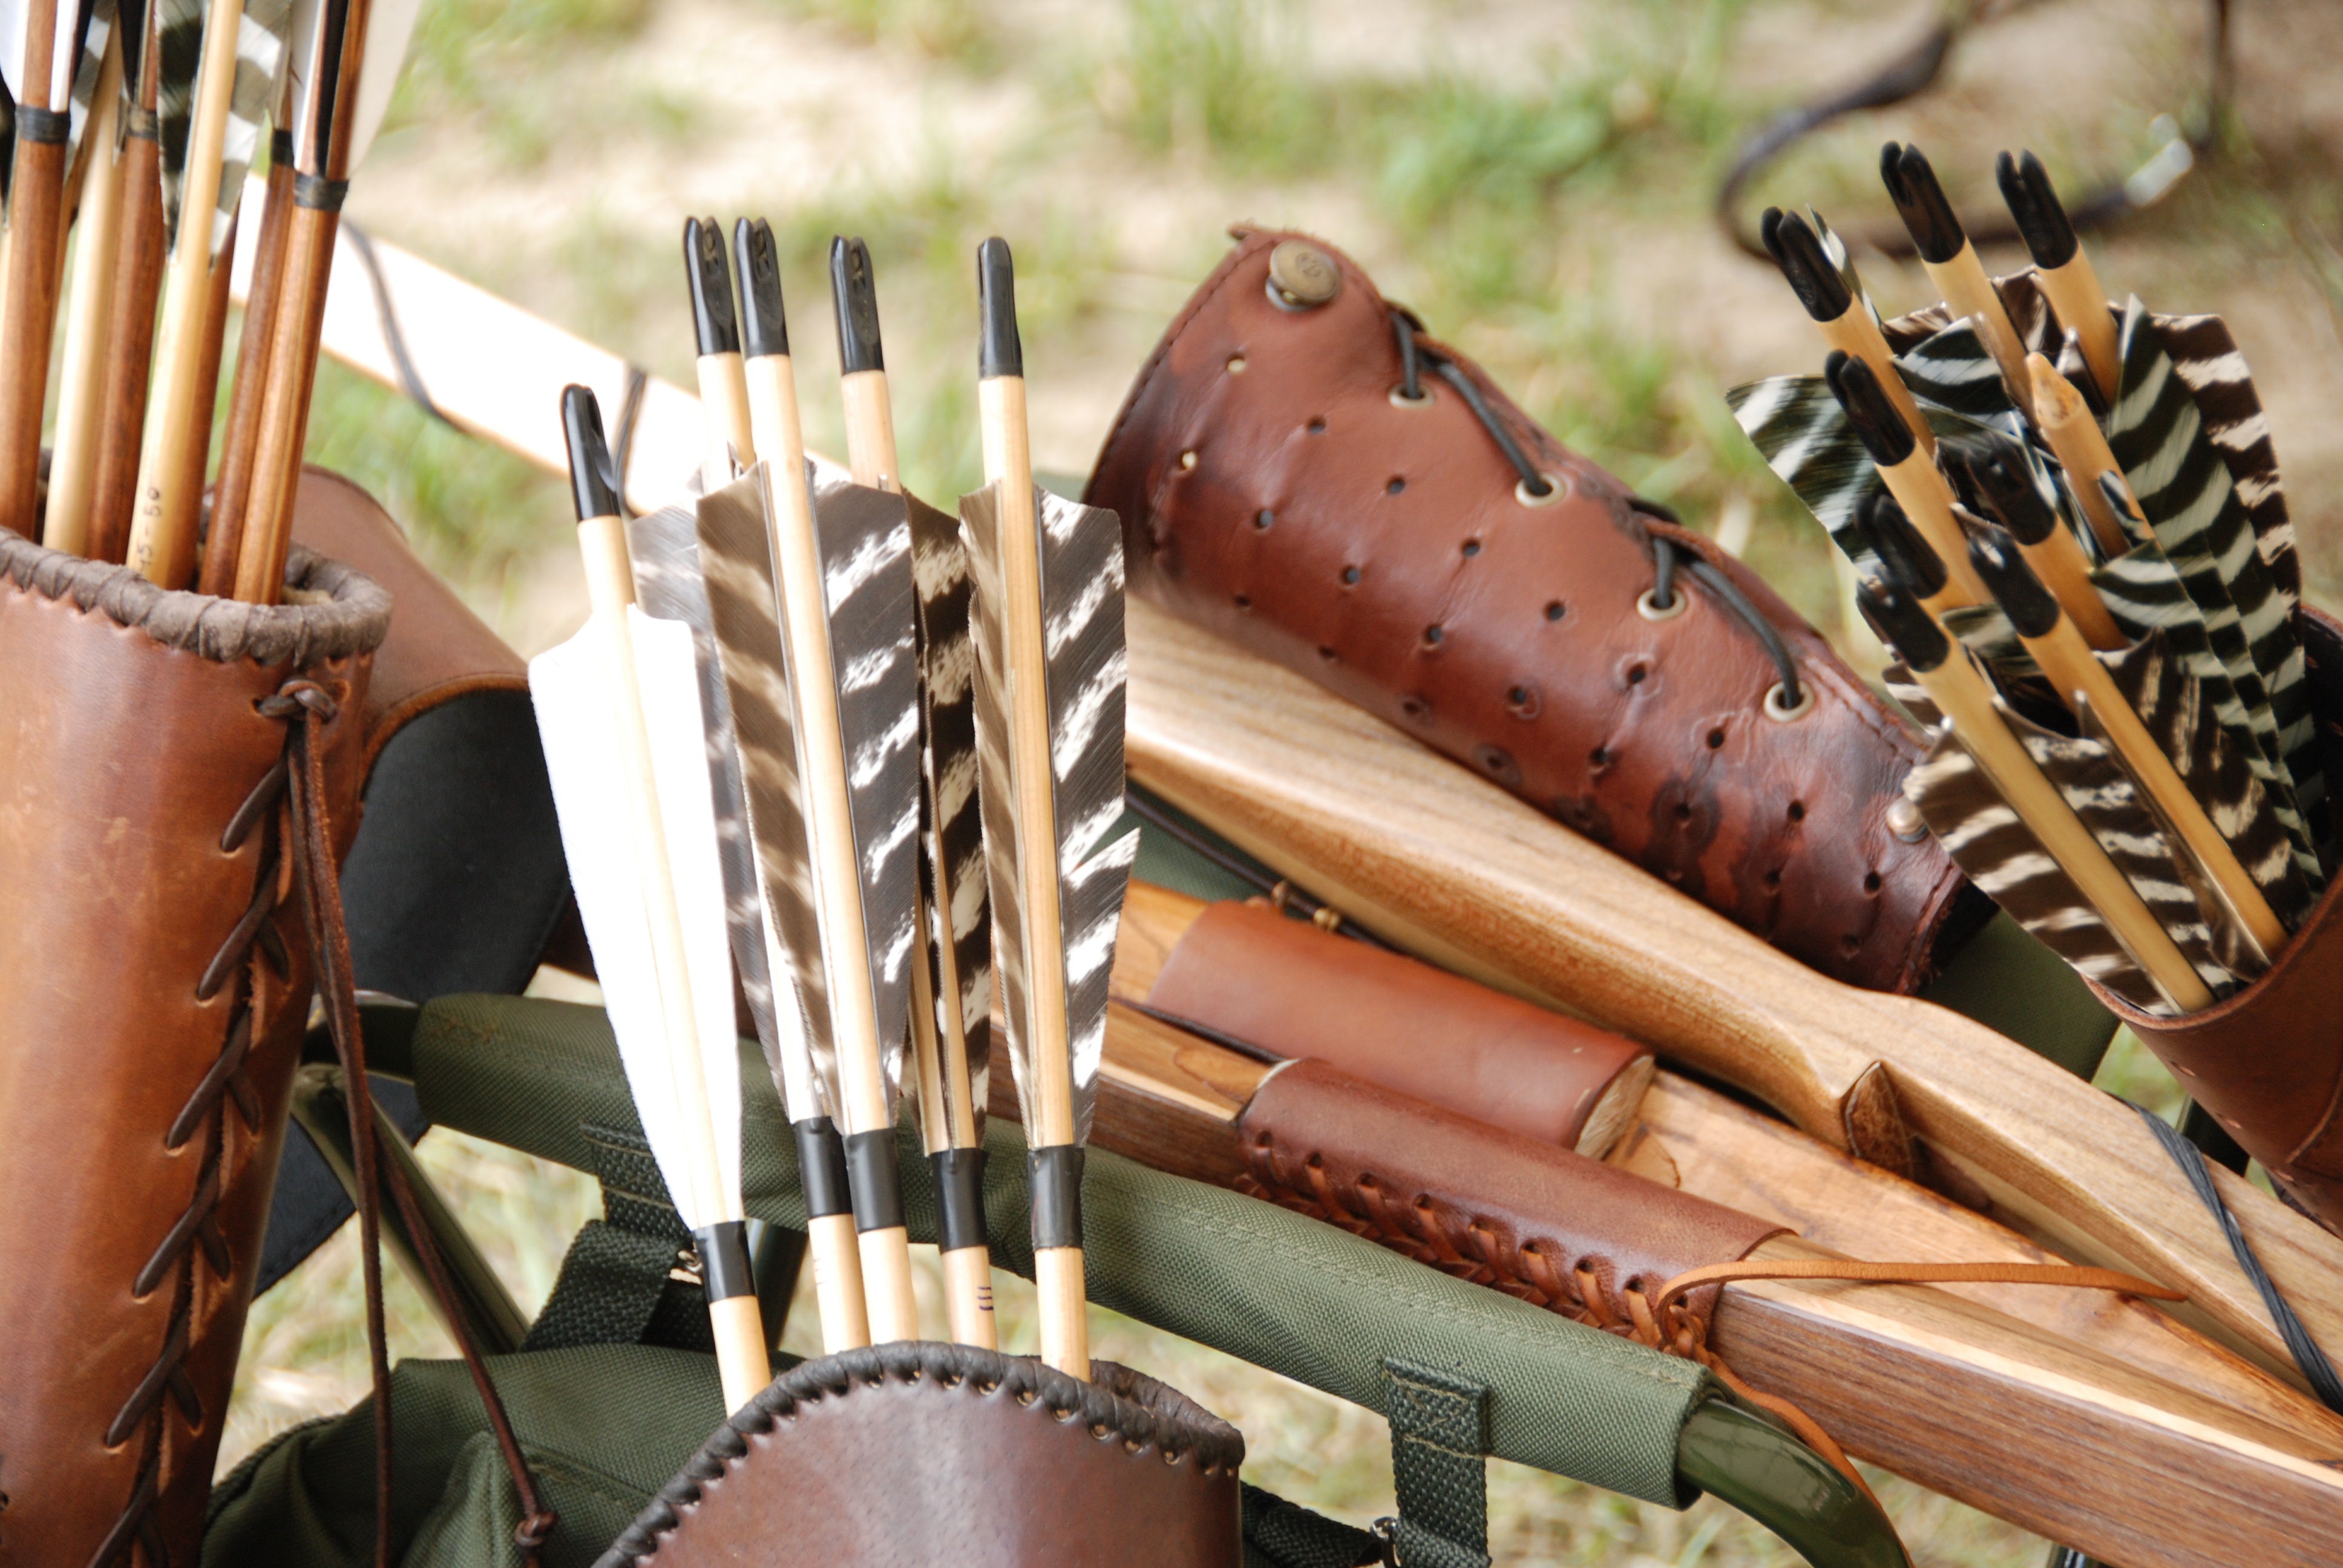
sport, pattern, musical instrument, arrow, archery, string instrument, folk instrument, hand drum